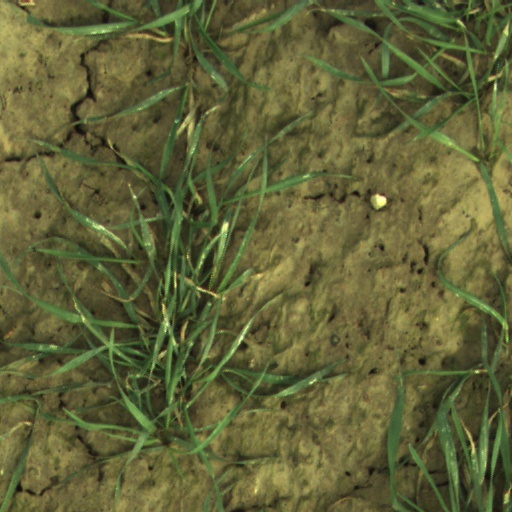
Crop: wheat